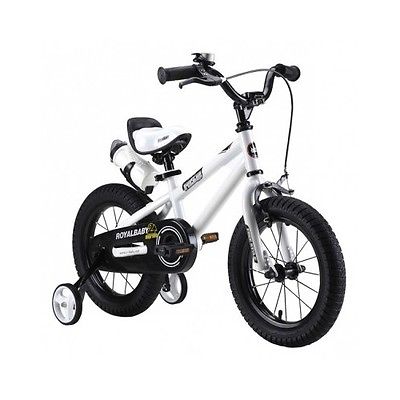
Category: bicycle